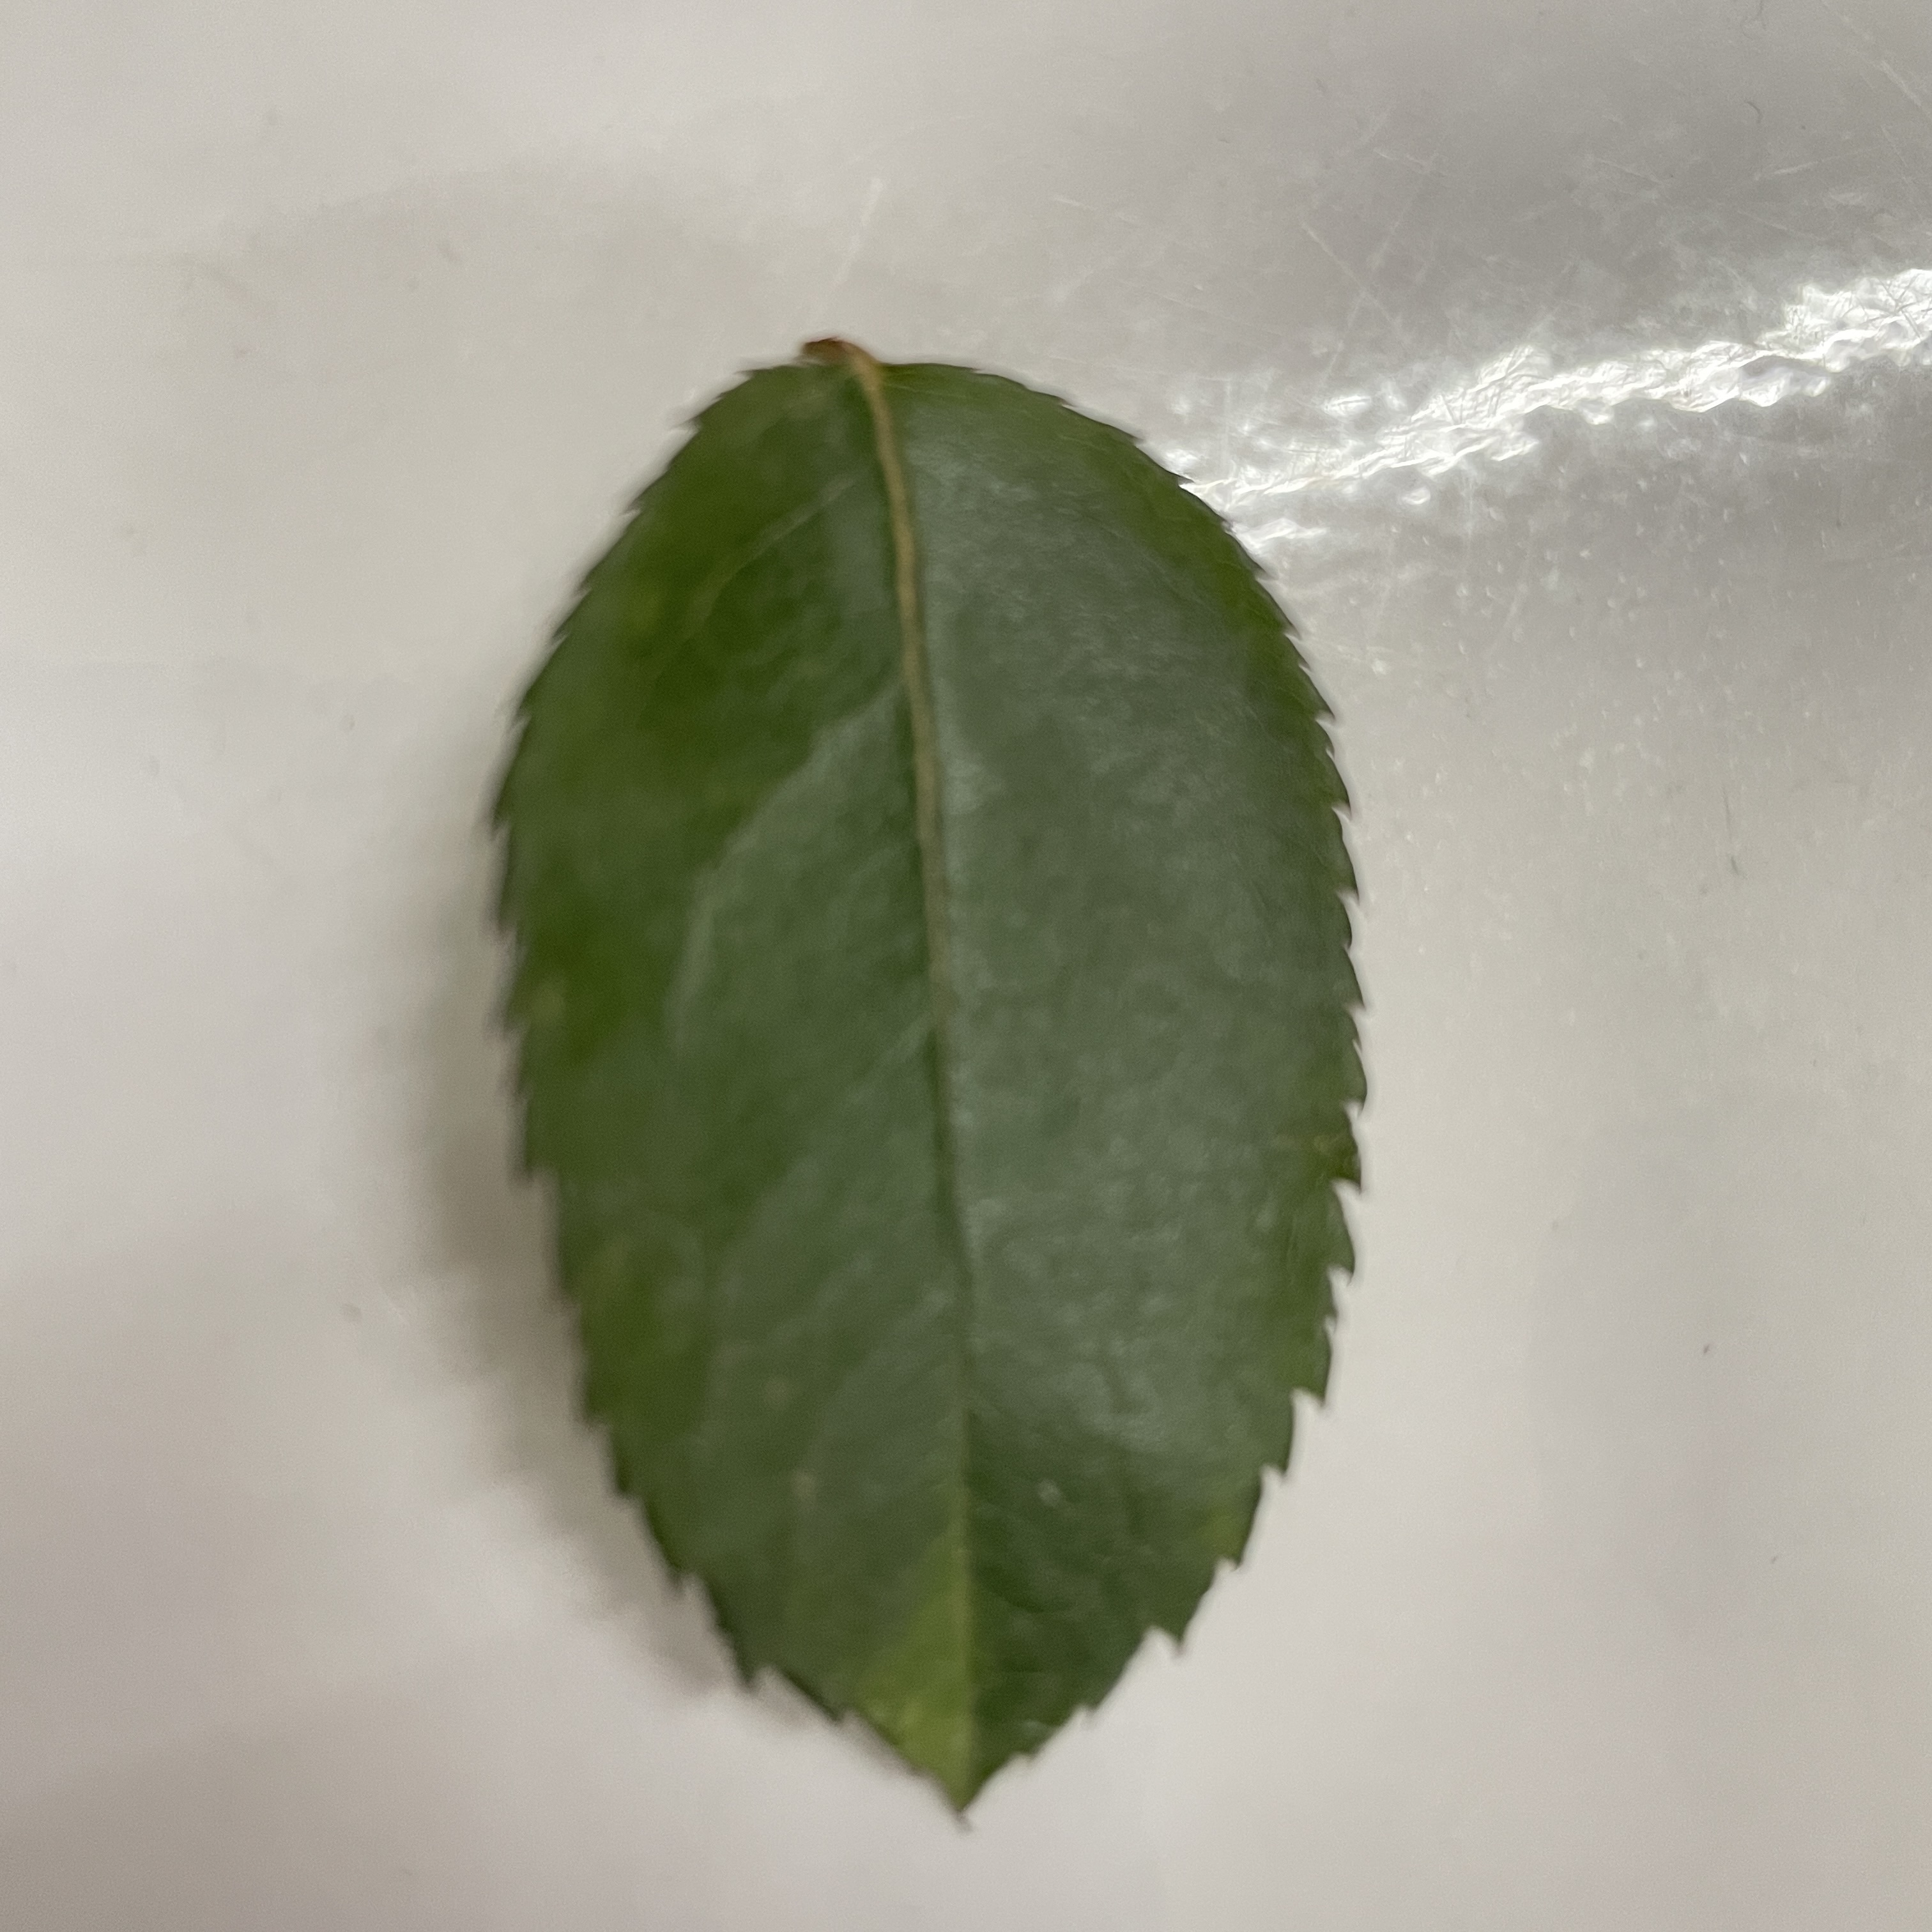
Label: Healthy Leaf